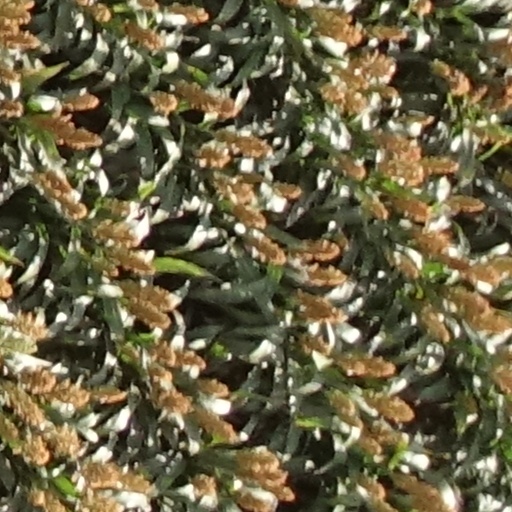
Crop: sorghum